Priority draft pick

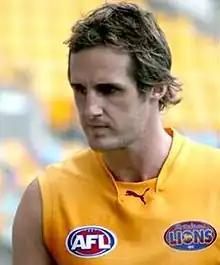
Travis Johnstone, the first pick of the 1997 AFL draft, was drafted via a priority draft pick

The priority draft pick is a type of draft selection in the Australian Football League's AFL Draft. Priority draft picks are additional draft picks, located at the beginning or end of the first round, which are given only to the poorest performing teams, to provide additional help for those teams to improve on-field performances in future years. Prior to 2012, a team automatically received a priority draft pick if its win–loss record met pre-defined eligibility criteria; since 2012, priority draft picks will be awarded on a discretionary basis by the AFL commission.